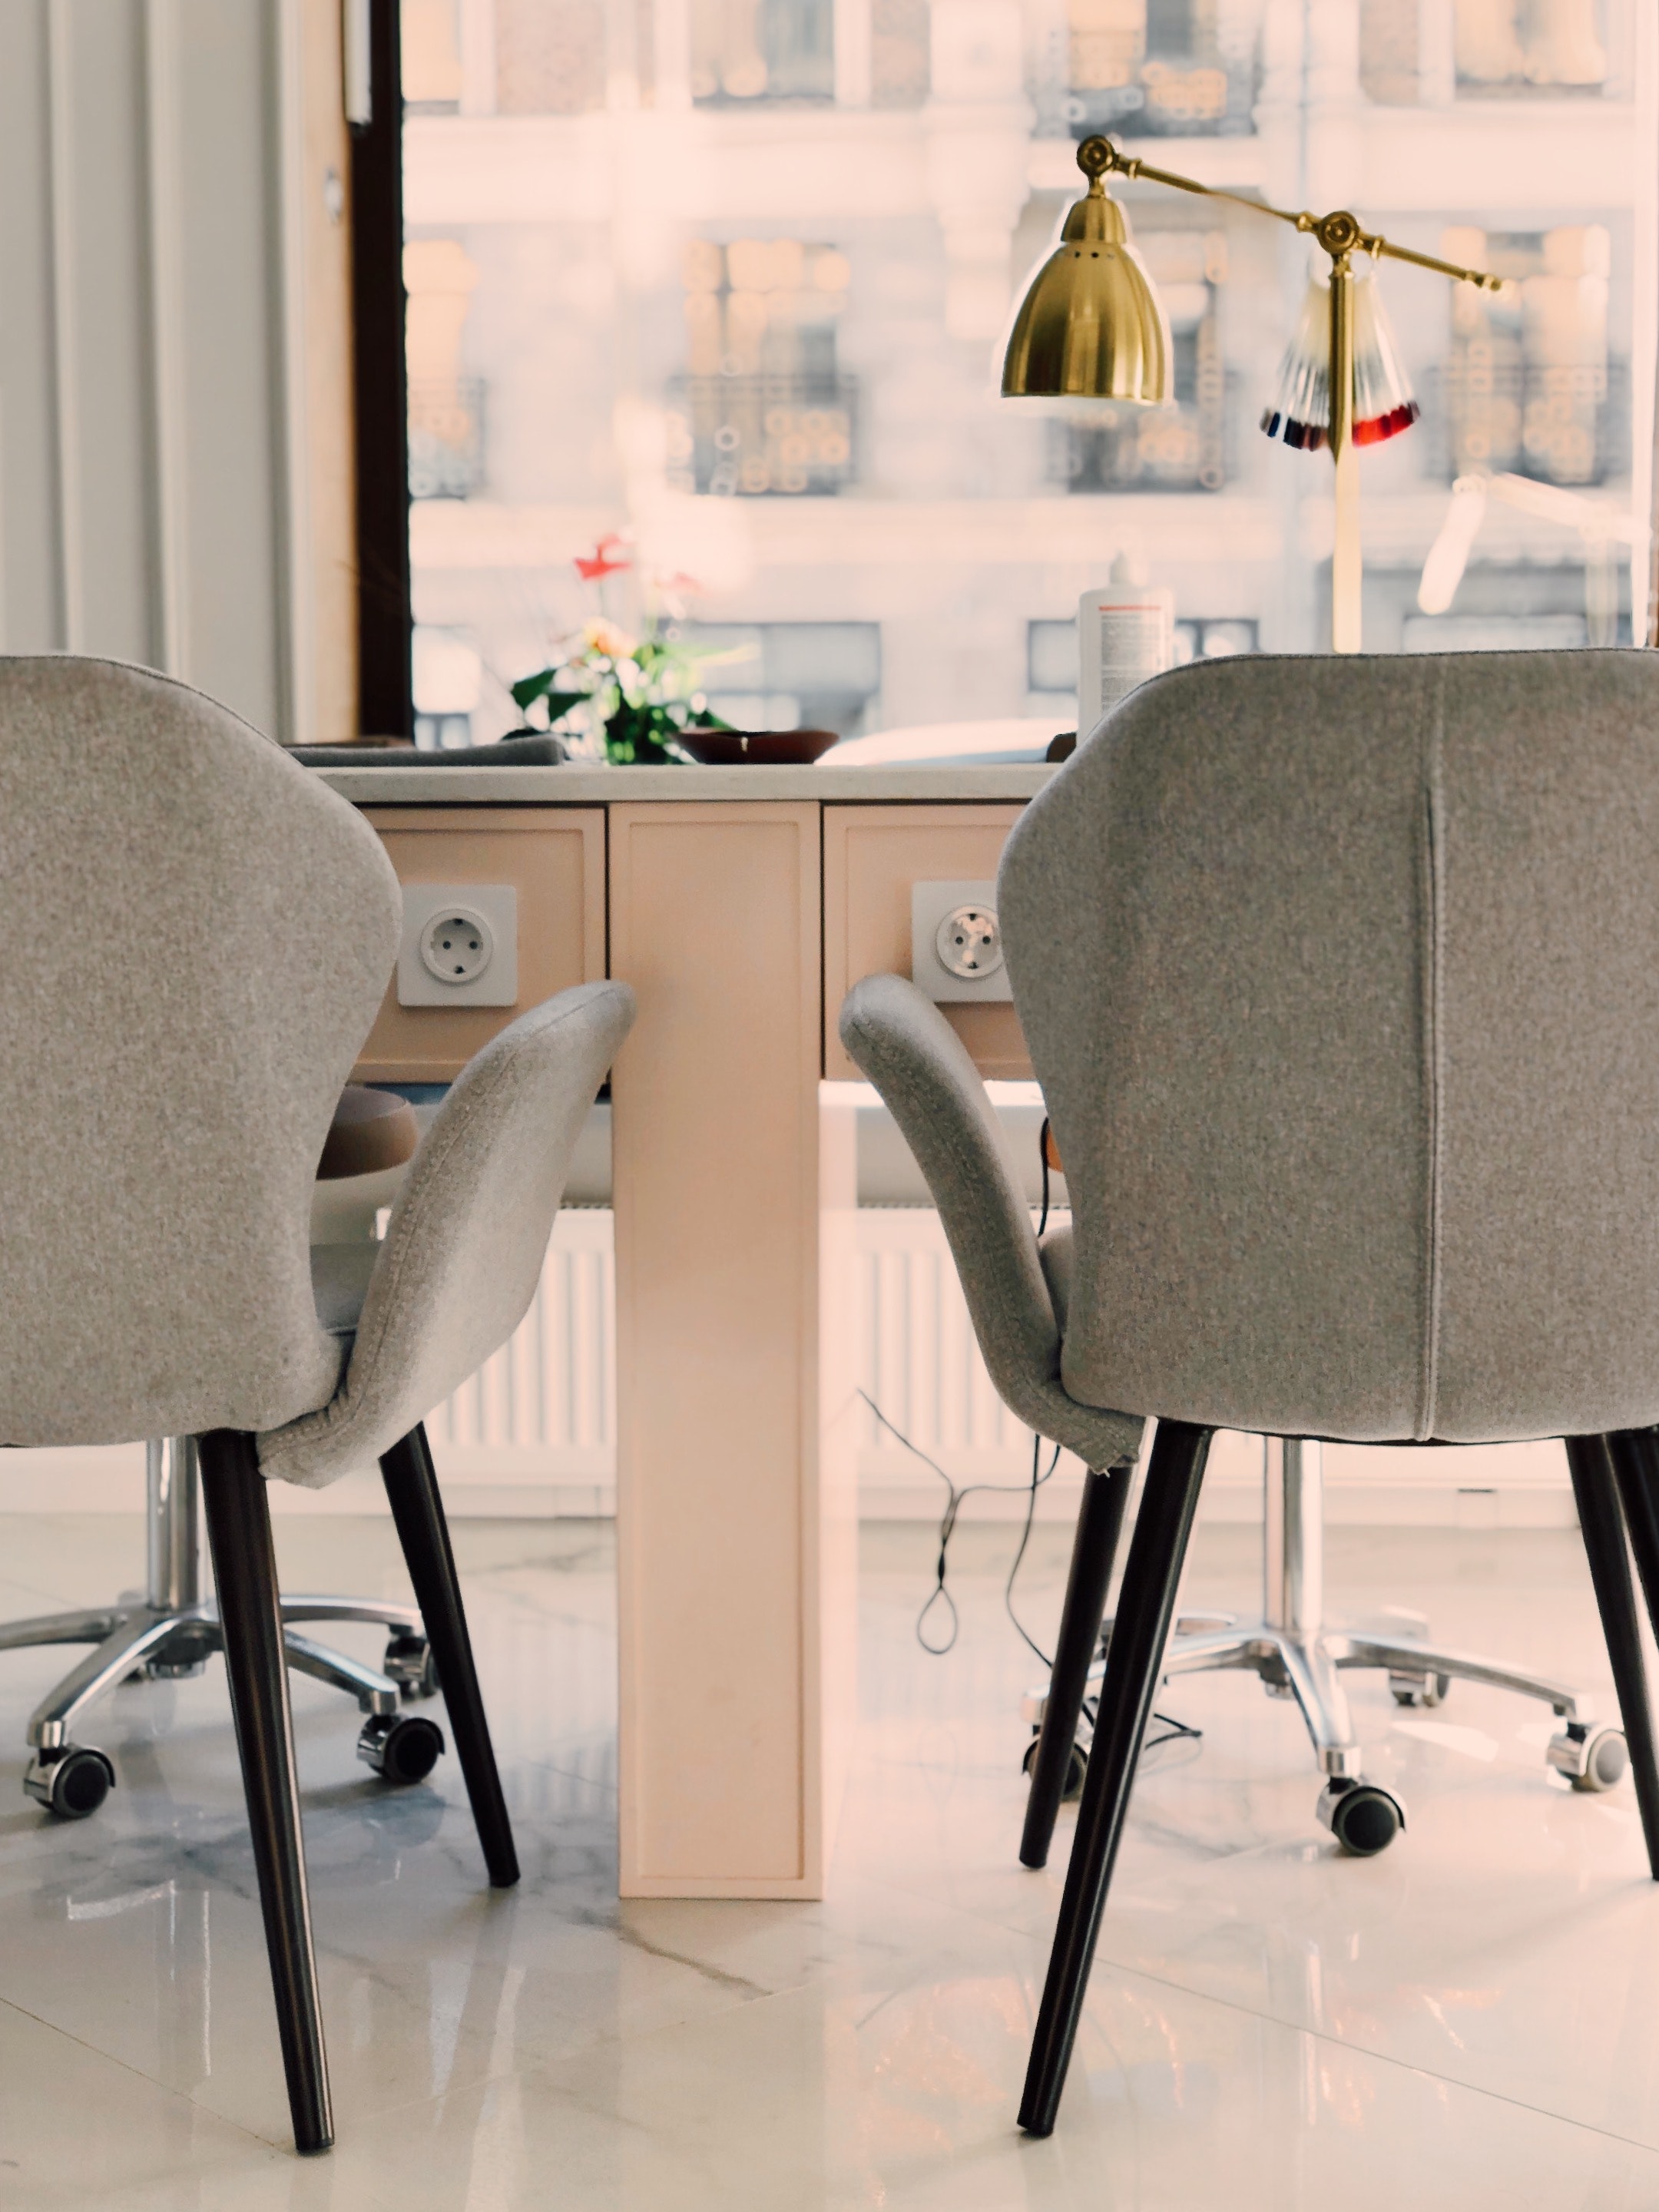
furniture, chair, floor, table, room, product, interior design, flooring, bar stool, tile, Material property, stool, lamp, desk, beige, light fixture, armrest, office chair, comfort